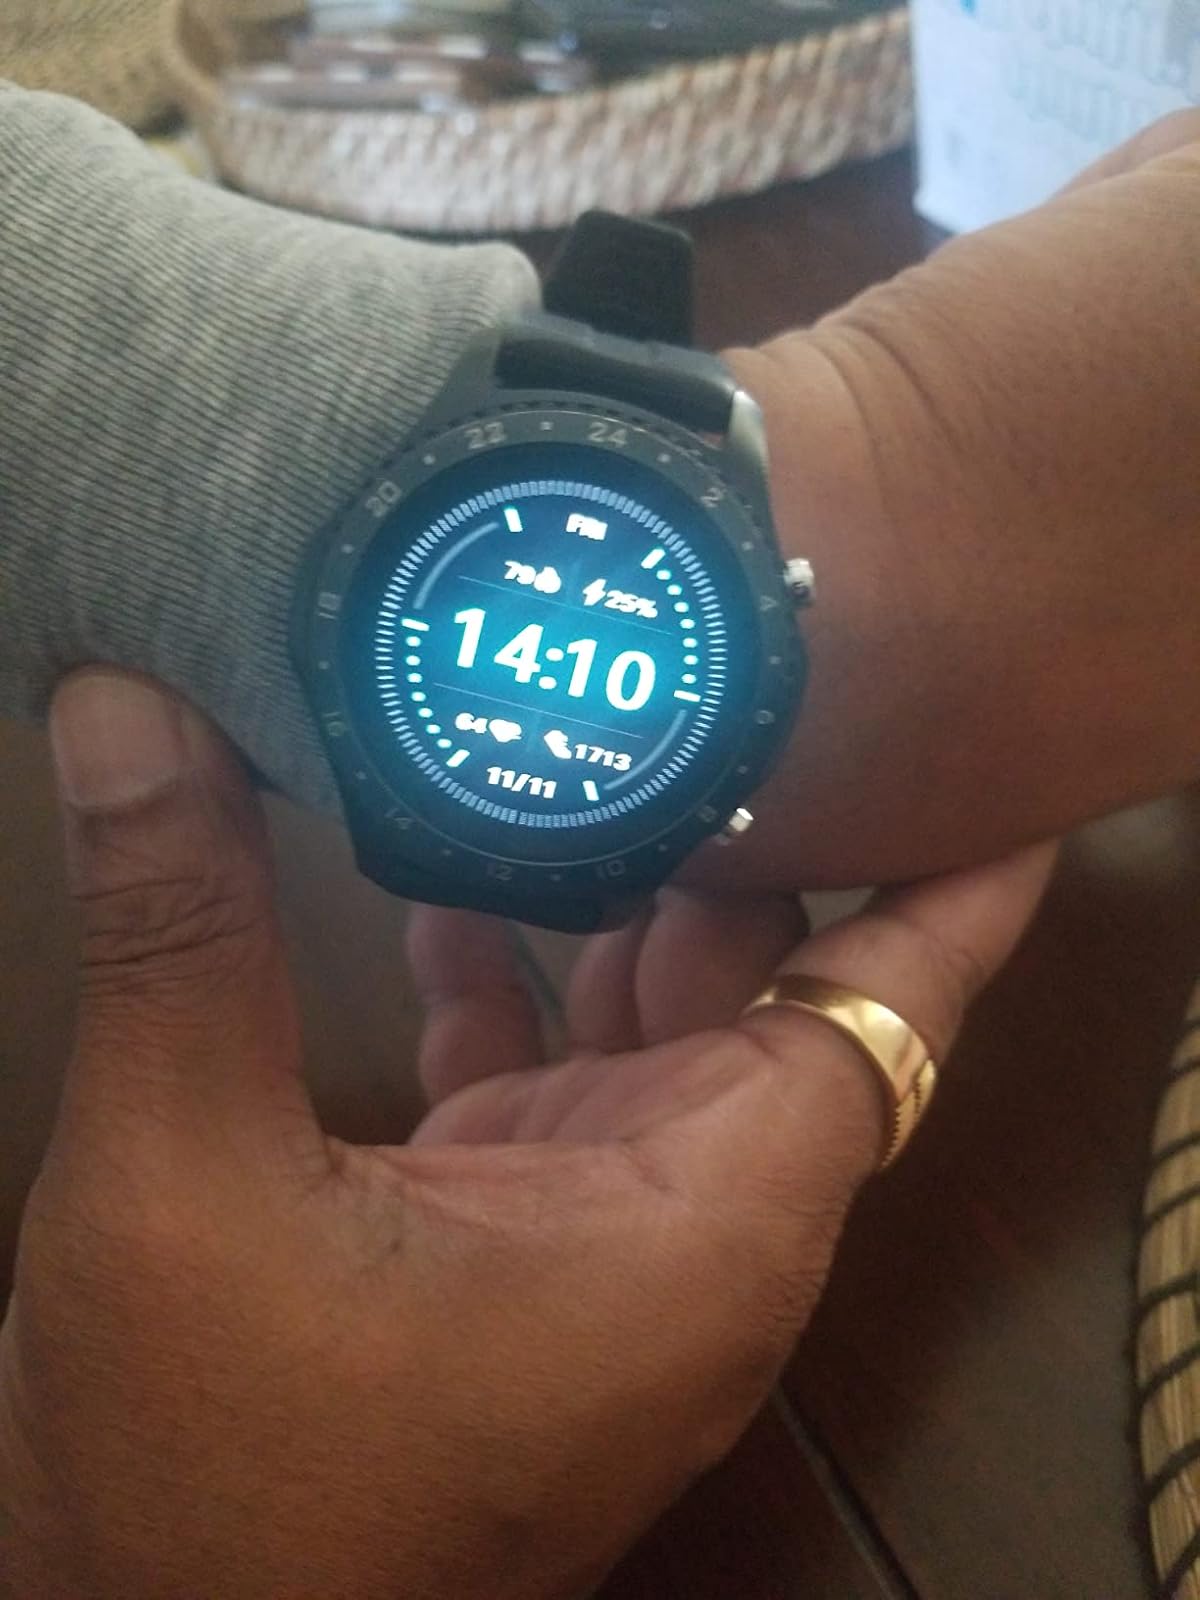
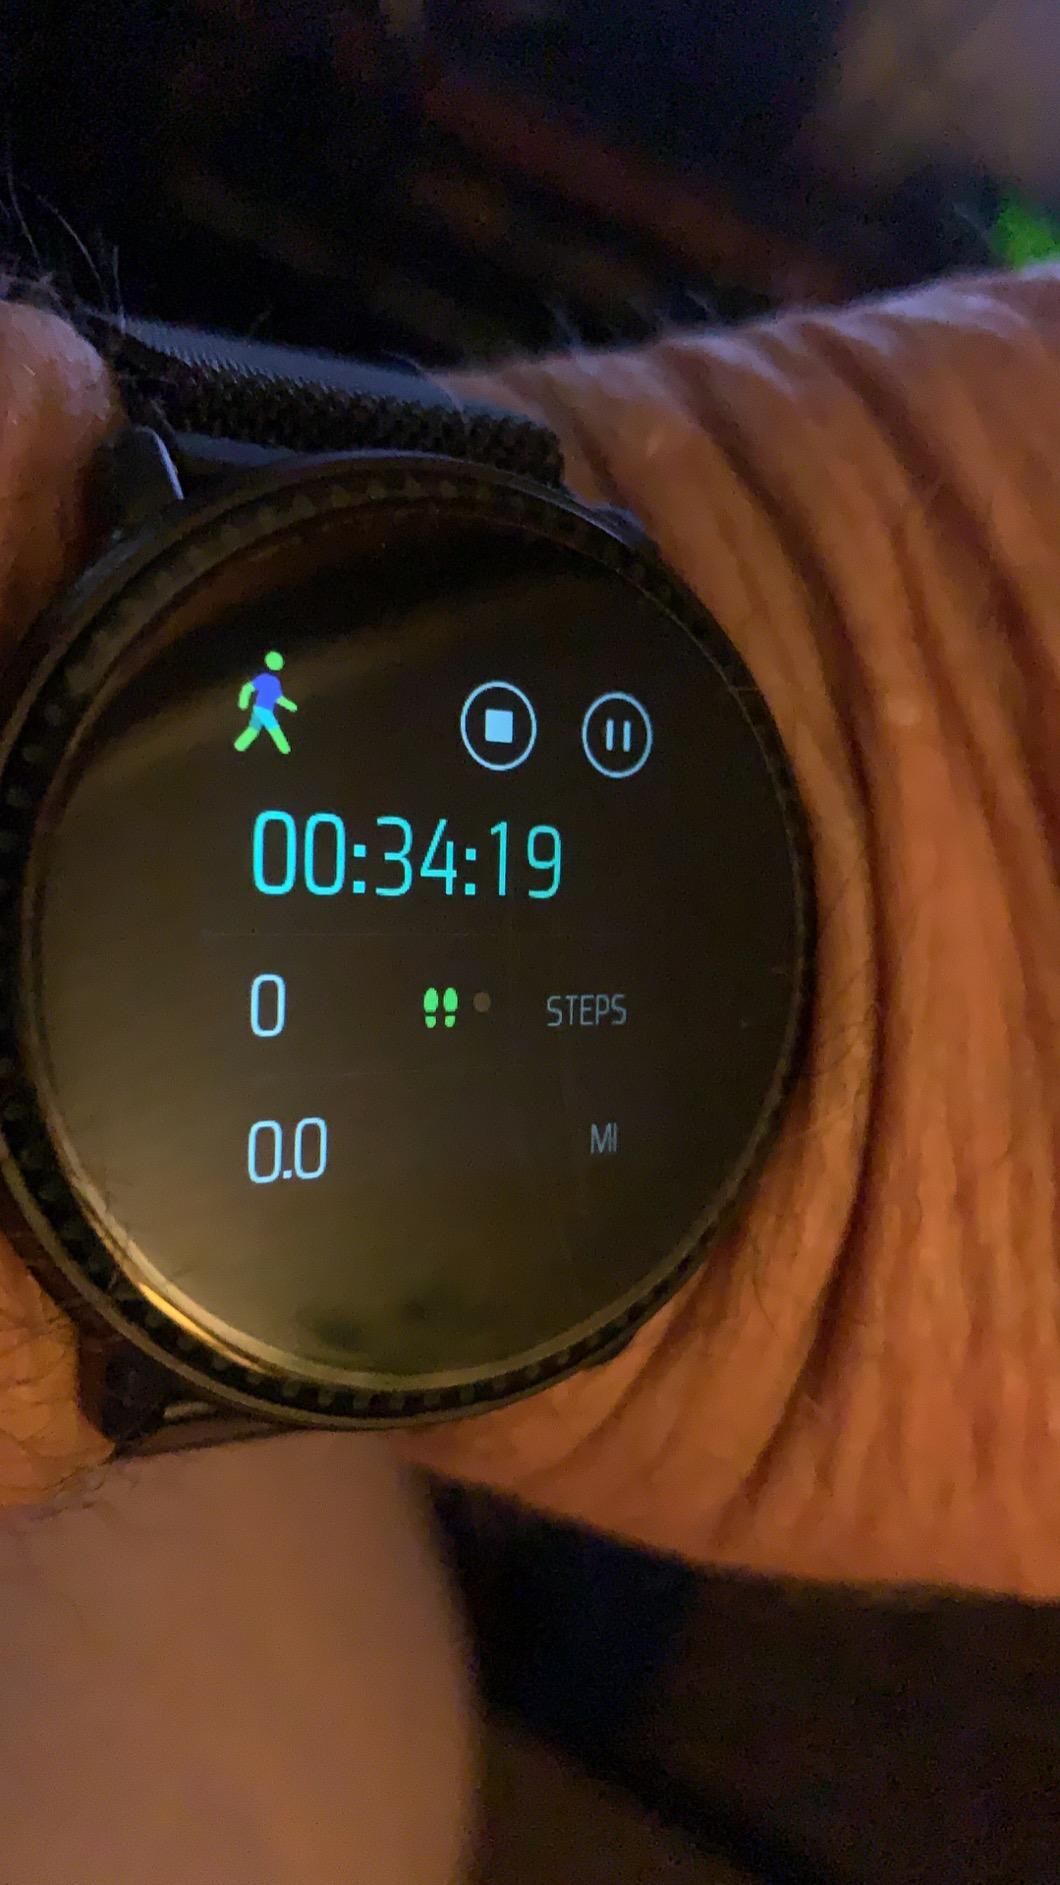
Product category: smartwatch
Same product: no